Mark Hanna

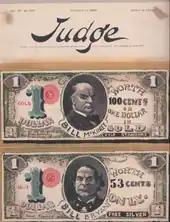
An illustrated magazine cover. Two dollar "Bills" are shown; the top one bears the face of Bill McKinley, and is marked "1 gold dollar. Worth 100 cents or one dollar in gold, prosperity, gold standard". The other shows Bill Bryan, and is denoted "16 to 1 1 dollar. Worth 53 cents only, hard times, free silver".

Sherman's acceptance of the post of Secretary of State did not assure Hanna of succeeding him as senator. A temporary appointment to the Senate was to be made by Ohio's governor, Republican Asa Bushnell; the legislature would then, in 1898, hold elections both for the final portion of Sherman's term (expiring in March 1899) and for the full six-year term to follow. Bushnell was of the Foraker faction—Foraker was by then a senator-elect, selected by the legislature to fill Ohio's other Senate seat for the term 1897 to 1903. Sherman, who was at that time still grateful for his Cabinet appointment, used his influence on Hanna's behalf; so did McKinley. Governor Bushnell did not want to appoint a leader of the opposing faction and authorized Foraker to offer the place to Representative Theodore E. Burton, who declined it. Rhodes suggests that the difficulty over obtaining a Senate seat for Hanna led McKinley to persist in his offer to make his friend Postmaster General into mid-February 1897. Bushnell was a candidate for renomination and re-election in 1897; without Hanna's support his chances were smaller, and on February 21, Bushnell wrote to Hanna that he would appoint him in Sherman's place. Foraker, in his memoirs, stated that Hanna was given the Senate seat because of McKinley's desires.